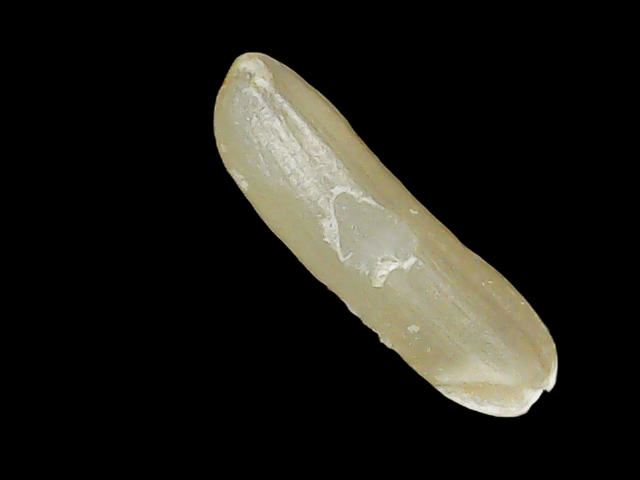
Rice variety: Binadhan14